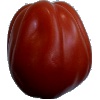
Label: Tomato Heart 1